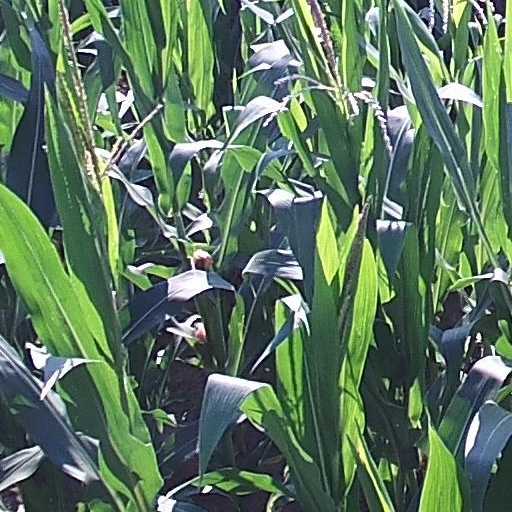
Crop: maize; corn